Ruzizi Plain

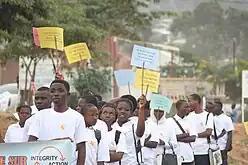
Students in Uvira marching under the slogan of “United Against Corruption for Development, Peace and Security”.

During the First Congo War, after Mobutu provided refuge for Hutu refugees and "Interahamwe", the Rwanda and Uganda armies invaded Zaire in 1996. The Alliance of Democratic Forces for the Liberation of Congo (AFDL), led by Laurent Désiré Kabila and supported by the Rwandans and the Ugandans, brutally dismantled the refugee camps and ousted Mobutu from power. At that time, the Banyamulenge occupied positions of authority in the administrative province of South Kivu and the territory of Uvira, causing considerable discontent among other communities, including Bwegera, Luberizi, Luvungi, Katala, Rubenga, Lubarika, Kakumbukumbu, Mutarule, Kagunga, Kiliba, Ndunda, Biriba, Sange, Rwenena, Kahororo, Kamanyola, Lemera, Makobola, Kasika, Kilungutwe, Kilungutwe River, Katogota, and in other areas of South and North Kivu.